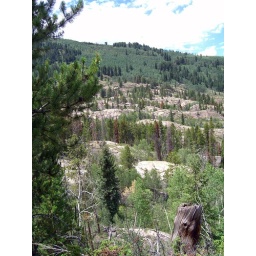
Big rocks on the side of the mountain near Vail